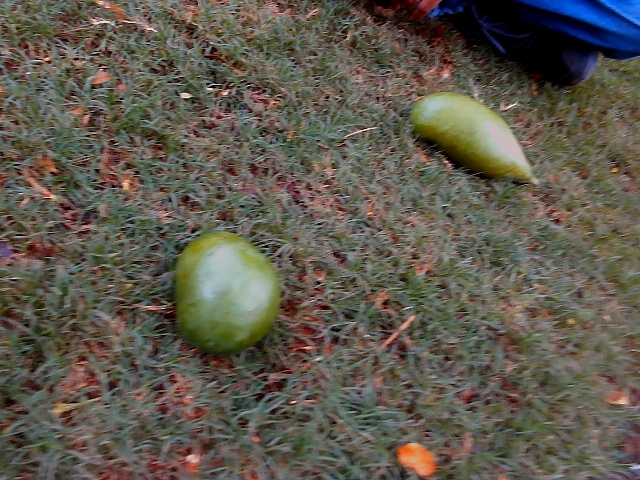
Label: Raw_Mango